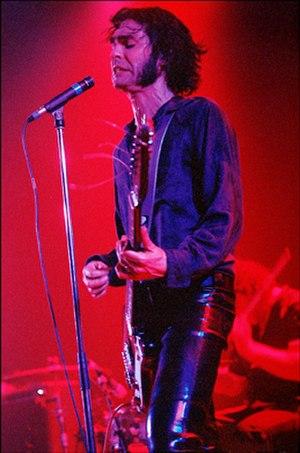
Le punk blues est un genre musical relativement confidentiel, consistant en une sorte de punk rock enrichi de quelques emprunts au blues. Les groupes et musiciens de punk blues incorporent des éléments de styles associés comme le protopunk et blues rock. Ses origines se rapprochent fortement du garage rock des années 1960 et 1970.